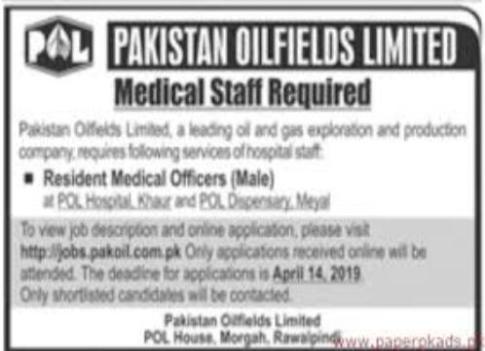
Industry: Transportation